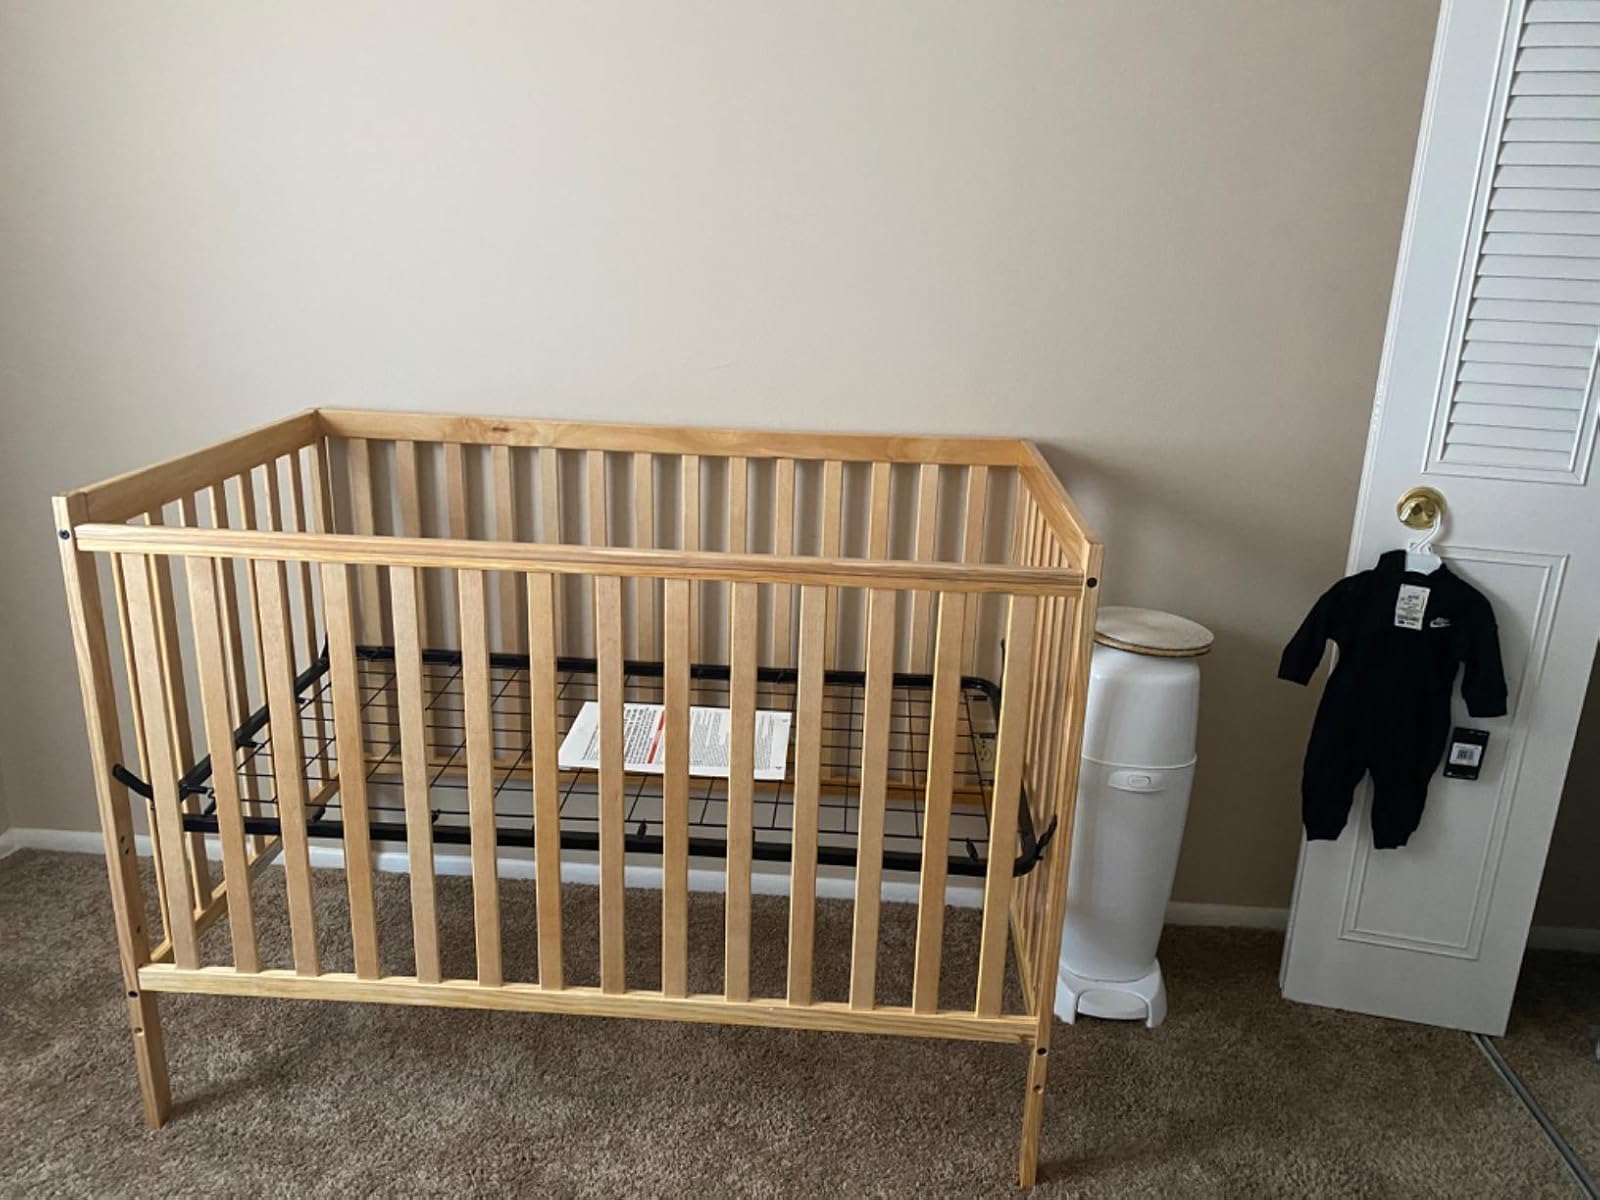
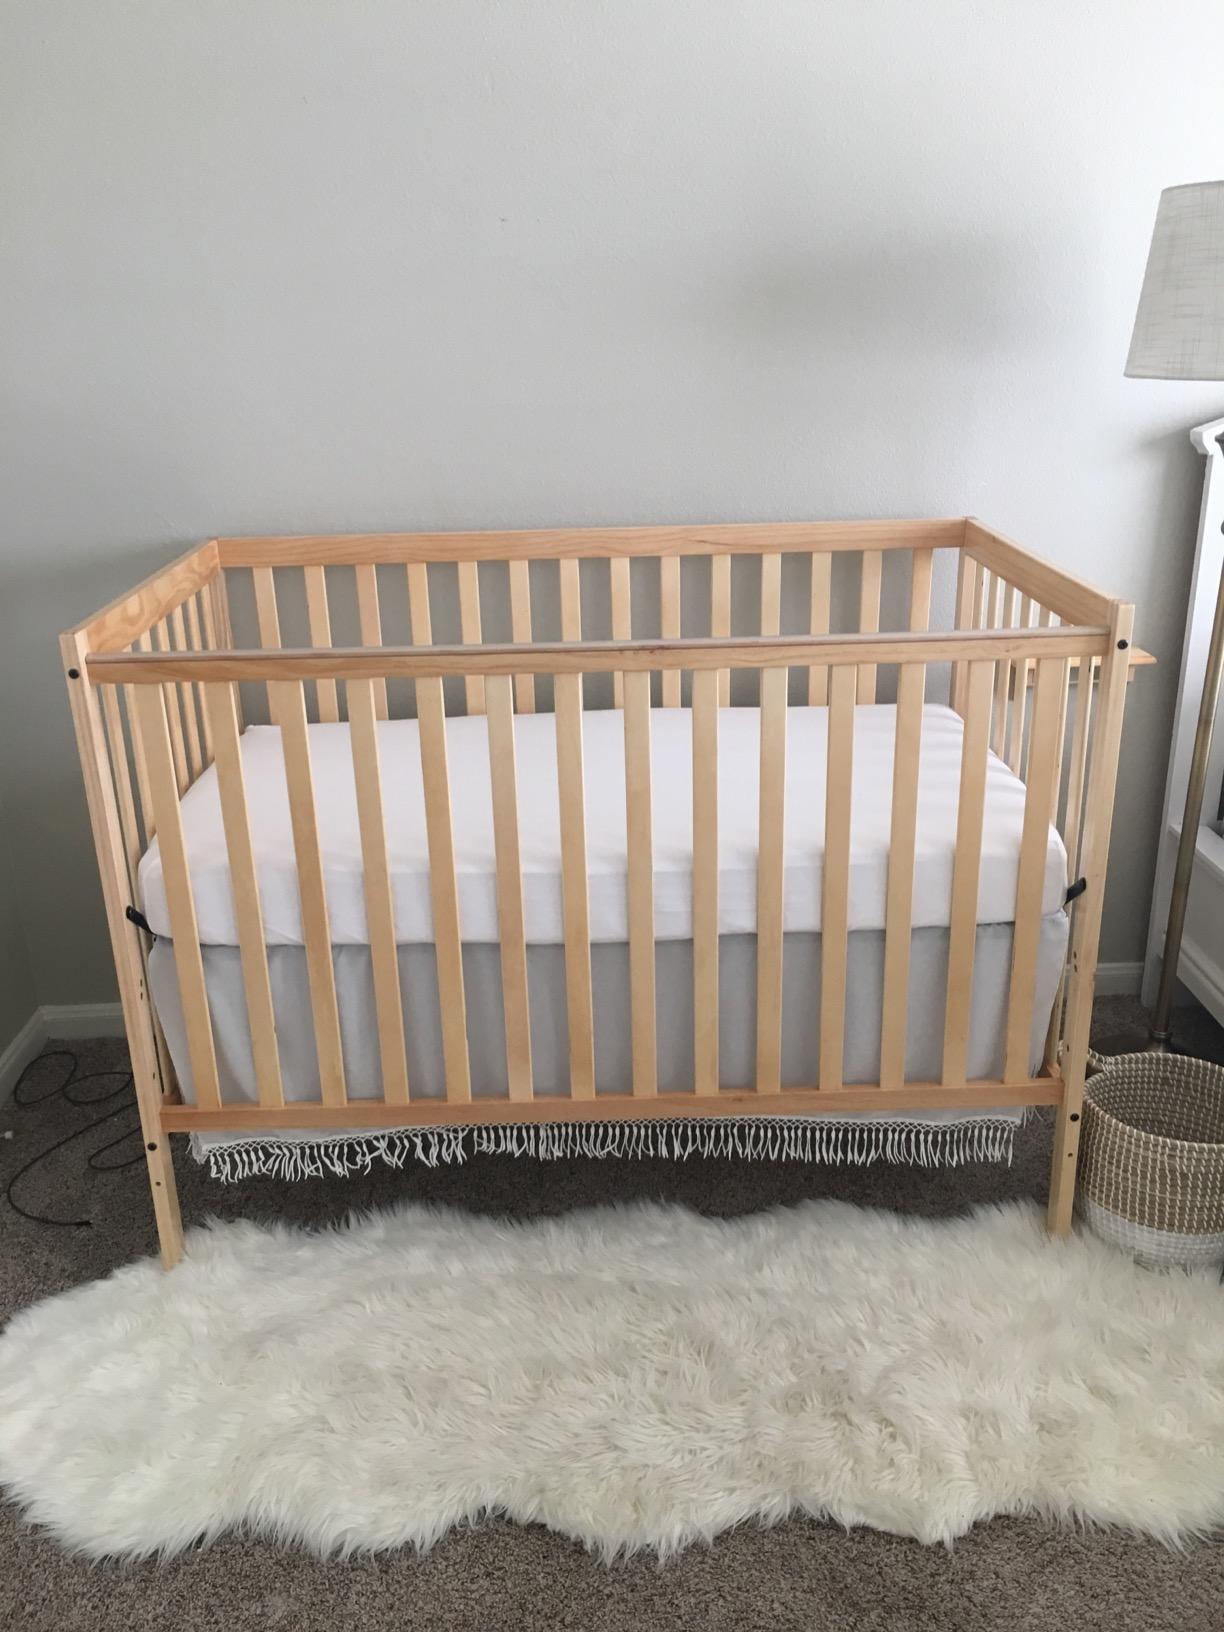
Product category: products_crib
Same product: yes